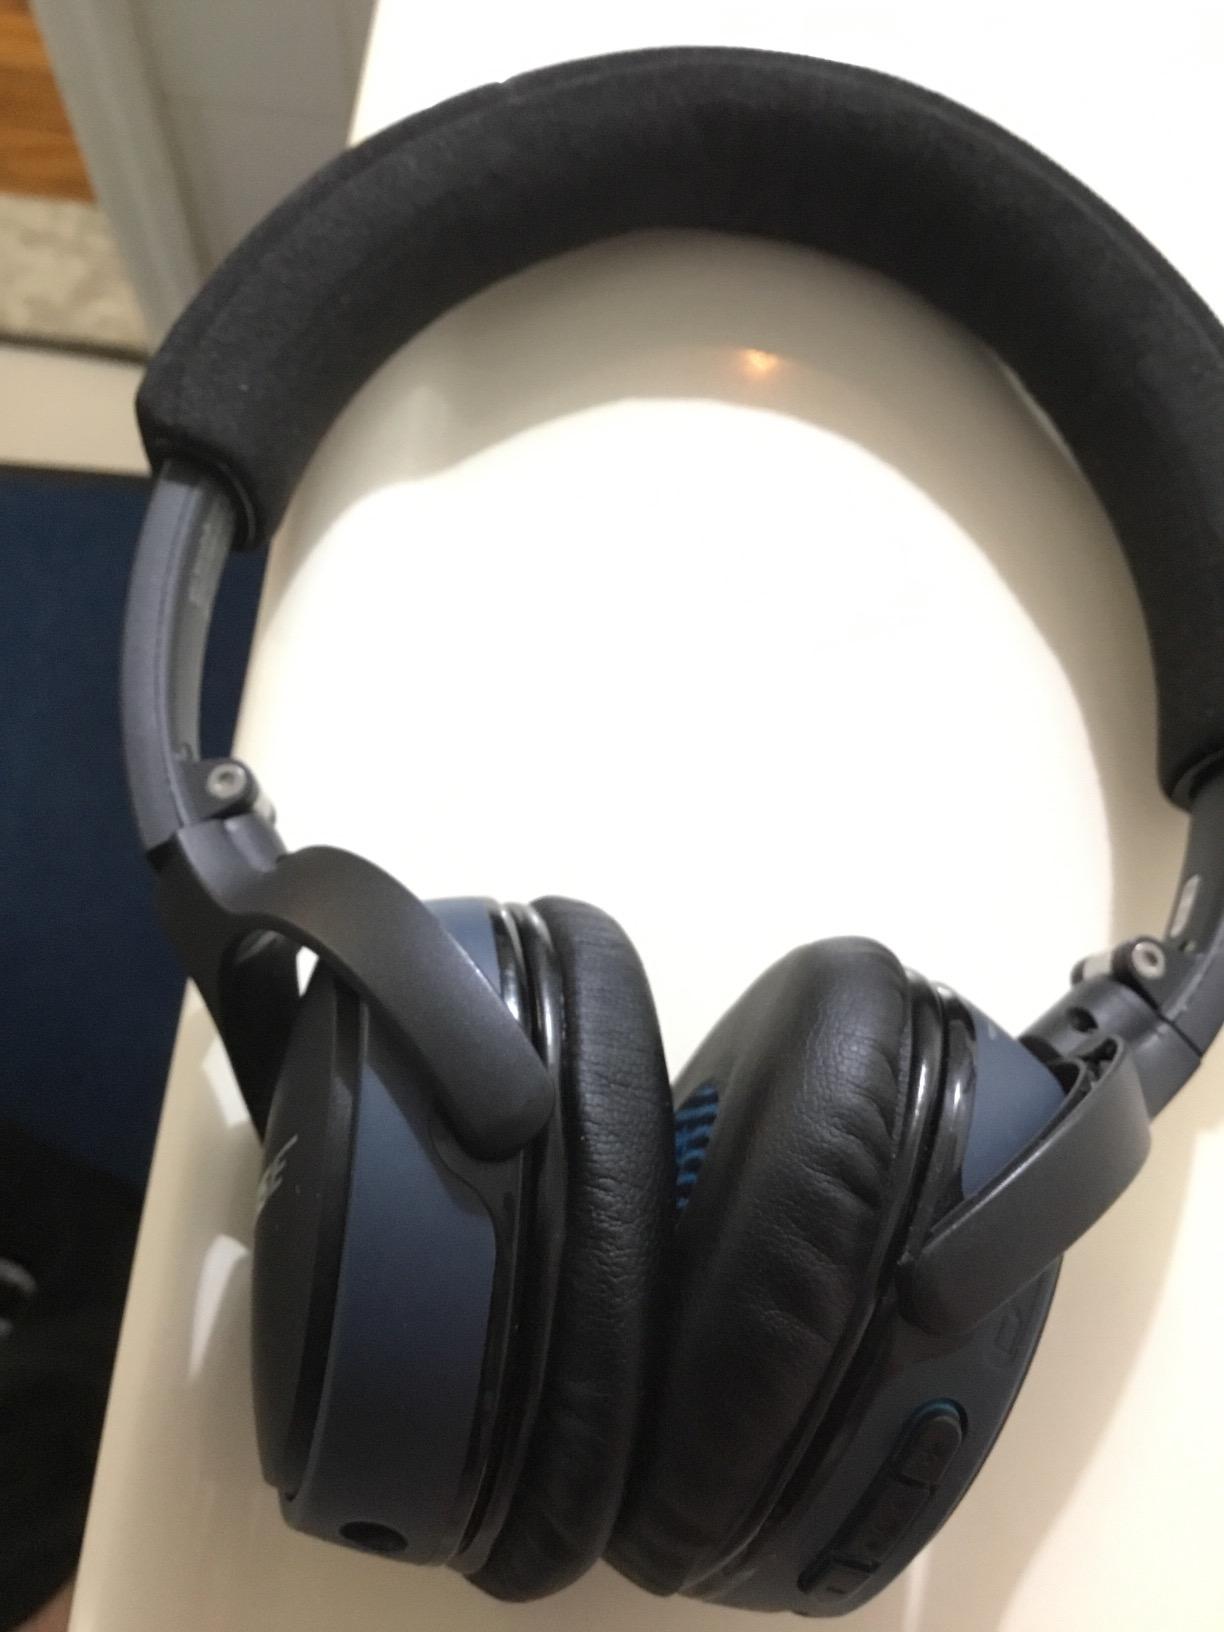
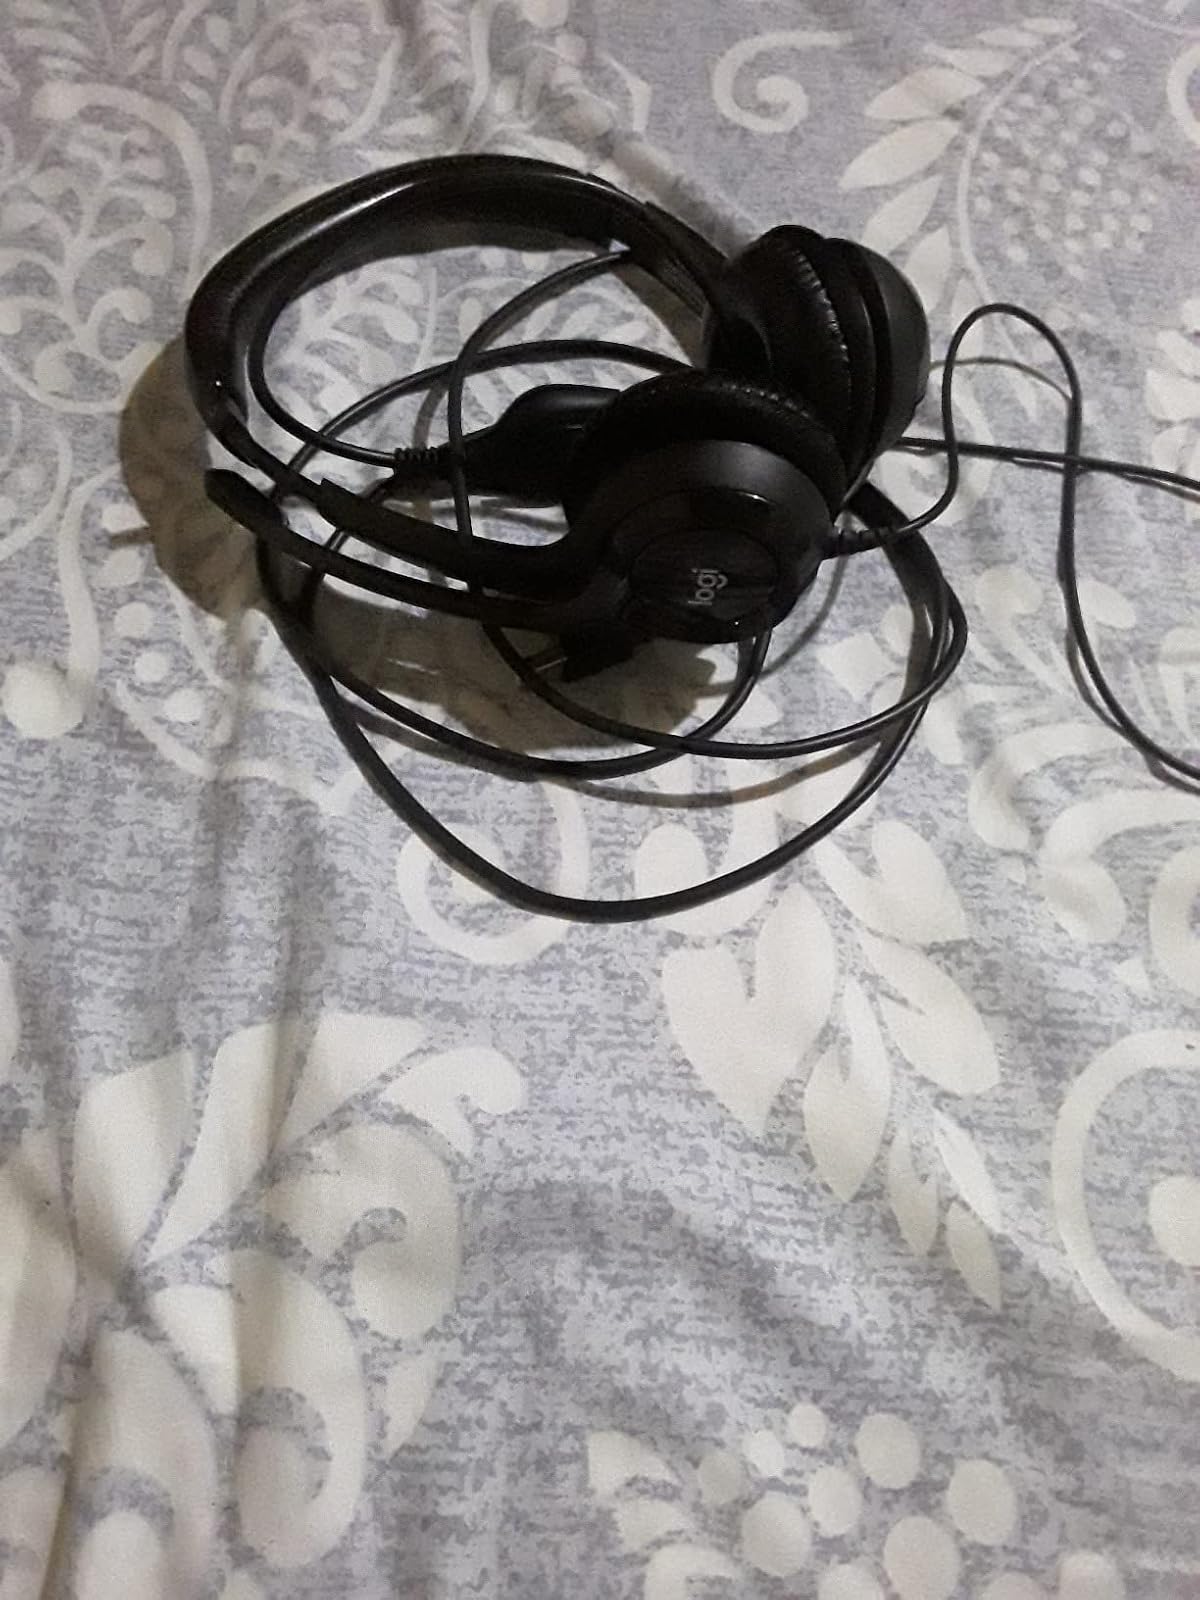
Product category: headphones
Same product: no